Horse gait

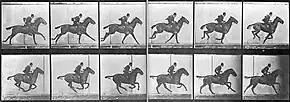
Stills of the Muybridge sequence; images 7 and 8 show the suspension phase, the second from the last image shows the broken strike sequence of the inside hind and outside fore feet

According to Equix, who analyzed the biometrics of racing Thoroughbreds, the average racing colt has a stride length of ; that of Secretariat, for instance, was , which was probably part of his success.